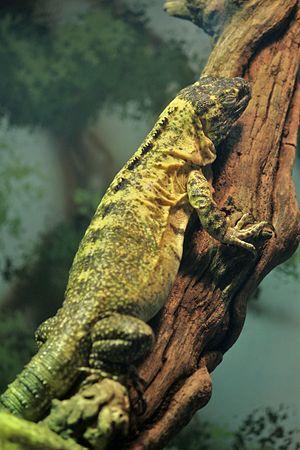
Ctenosaura pectinata est une espèce de sauriens de la famille des Iguanidae.